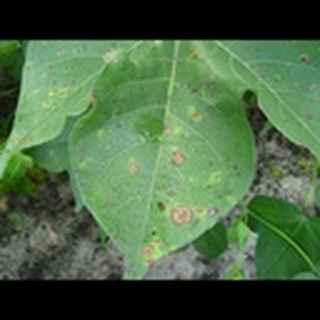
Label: cotton_target_spot